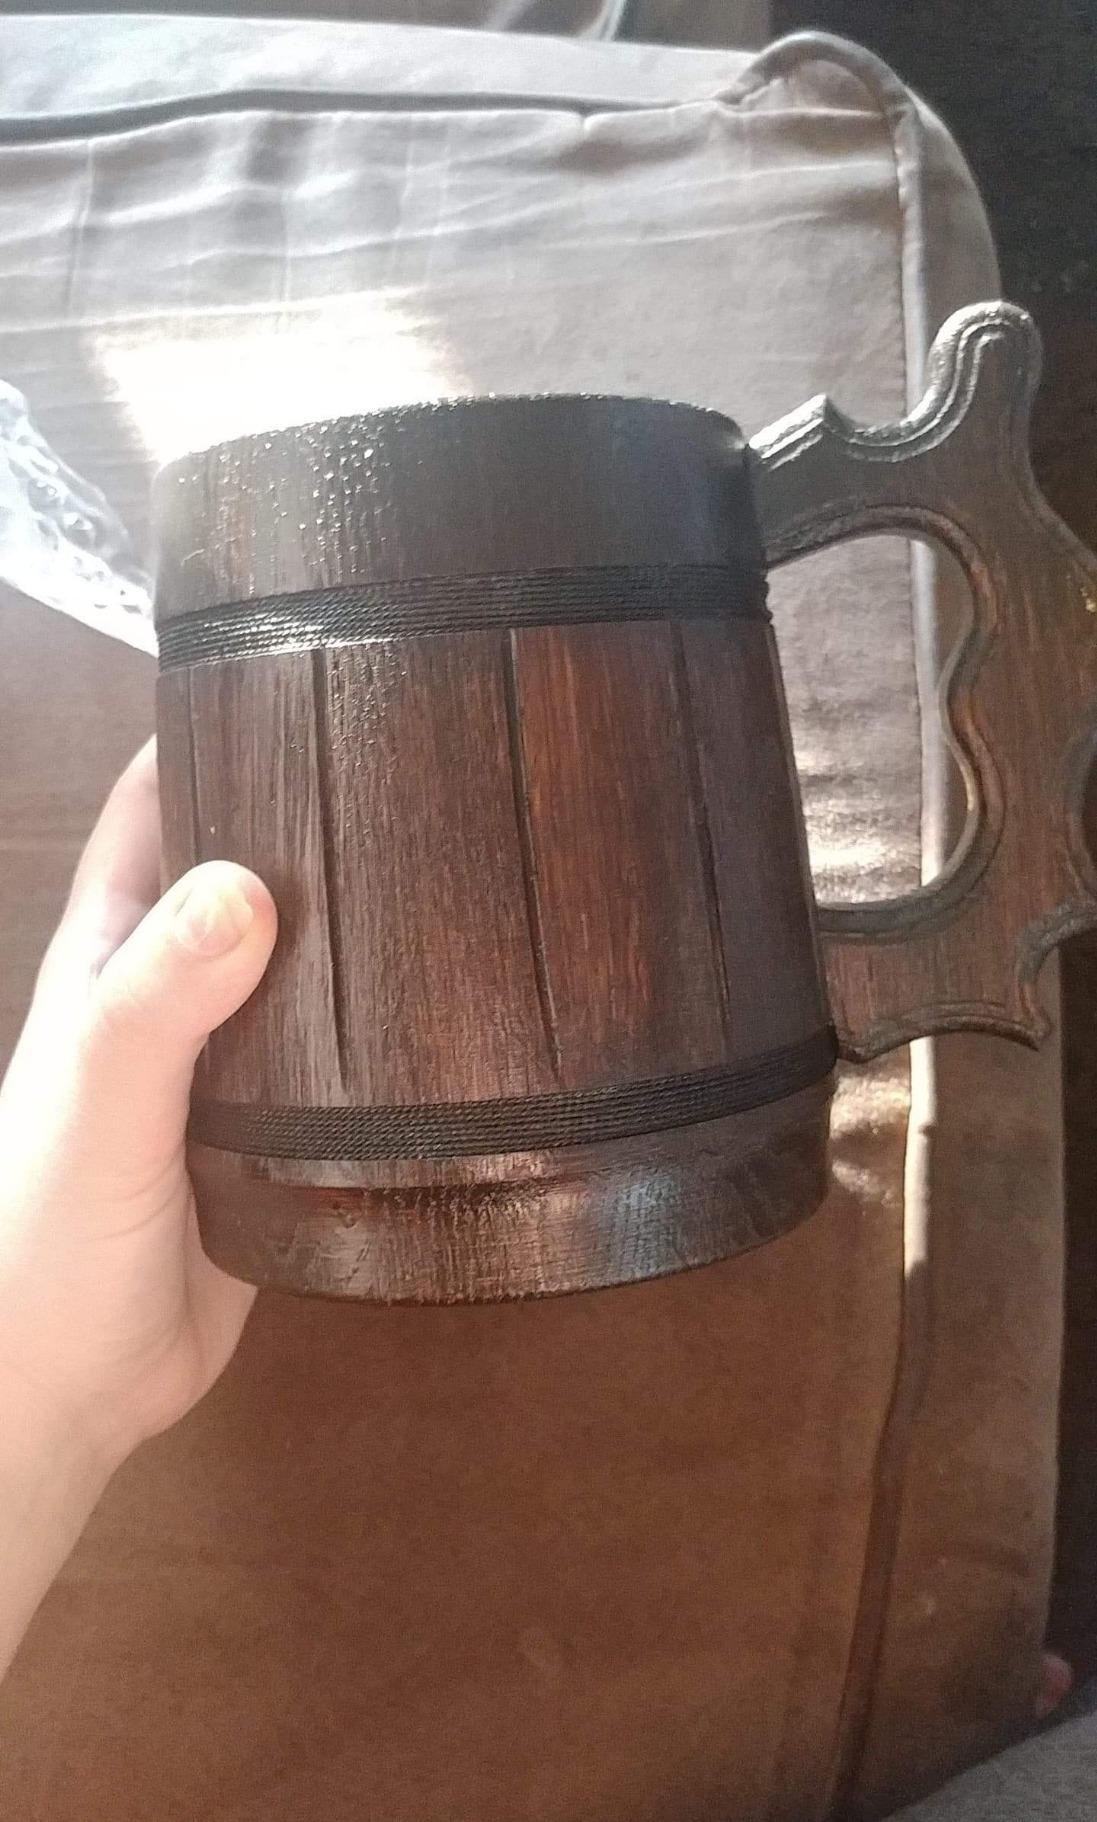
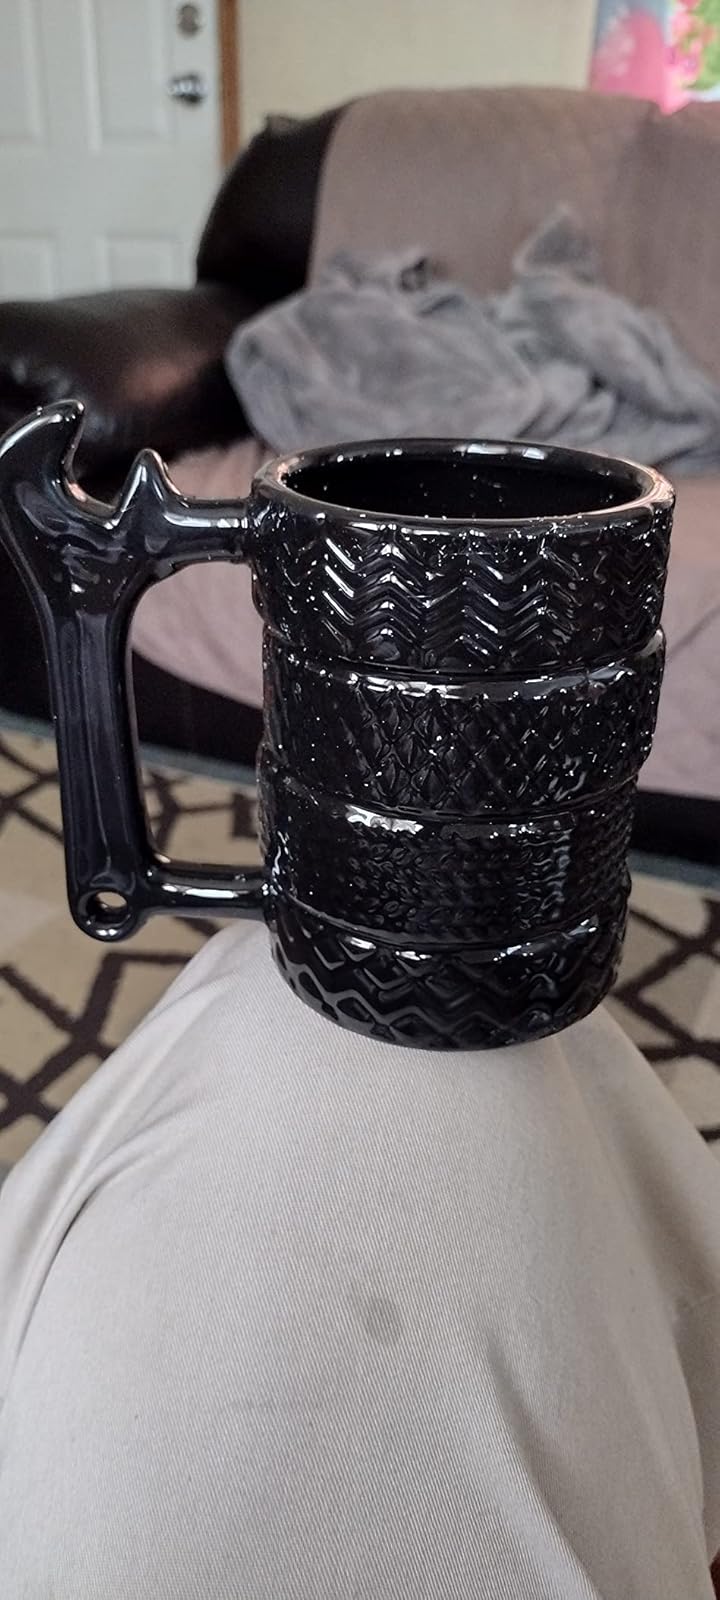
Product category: items_mug
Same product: no